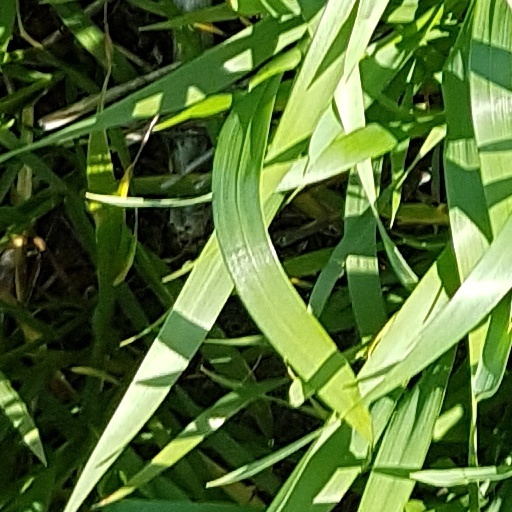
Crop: wheat